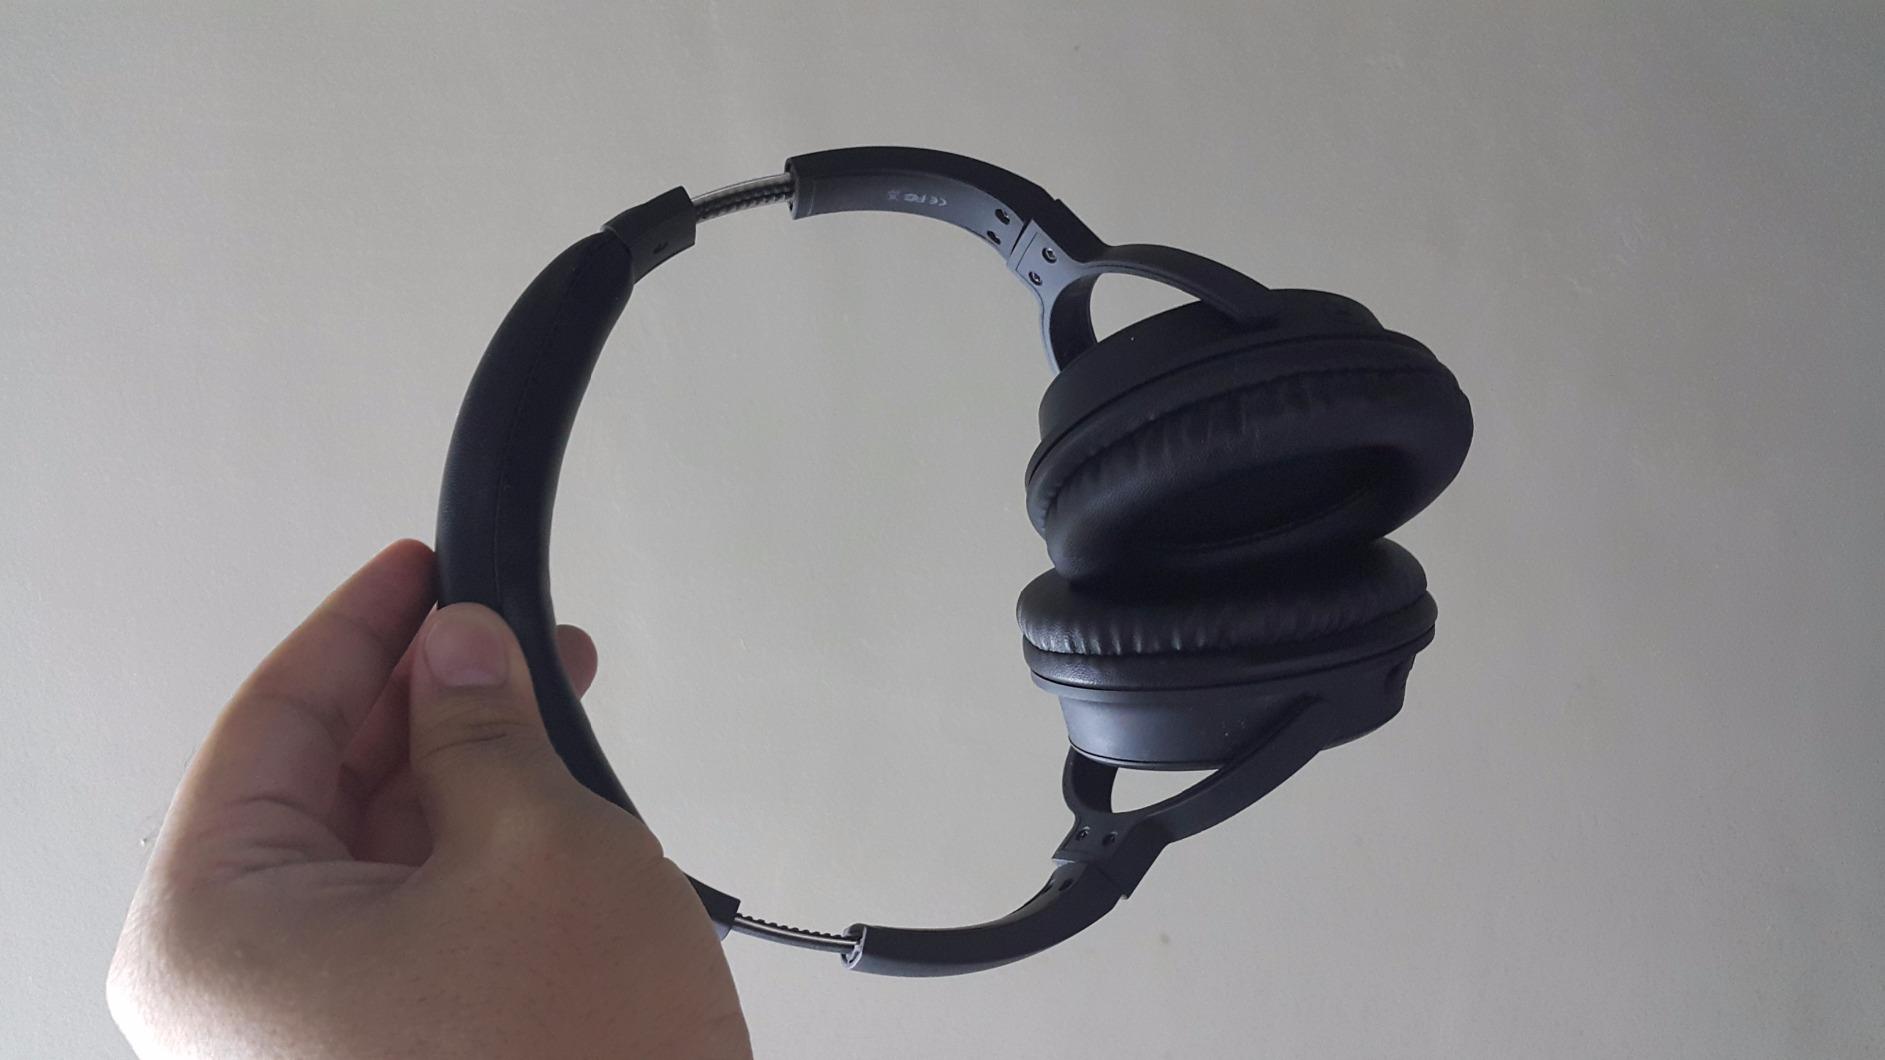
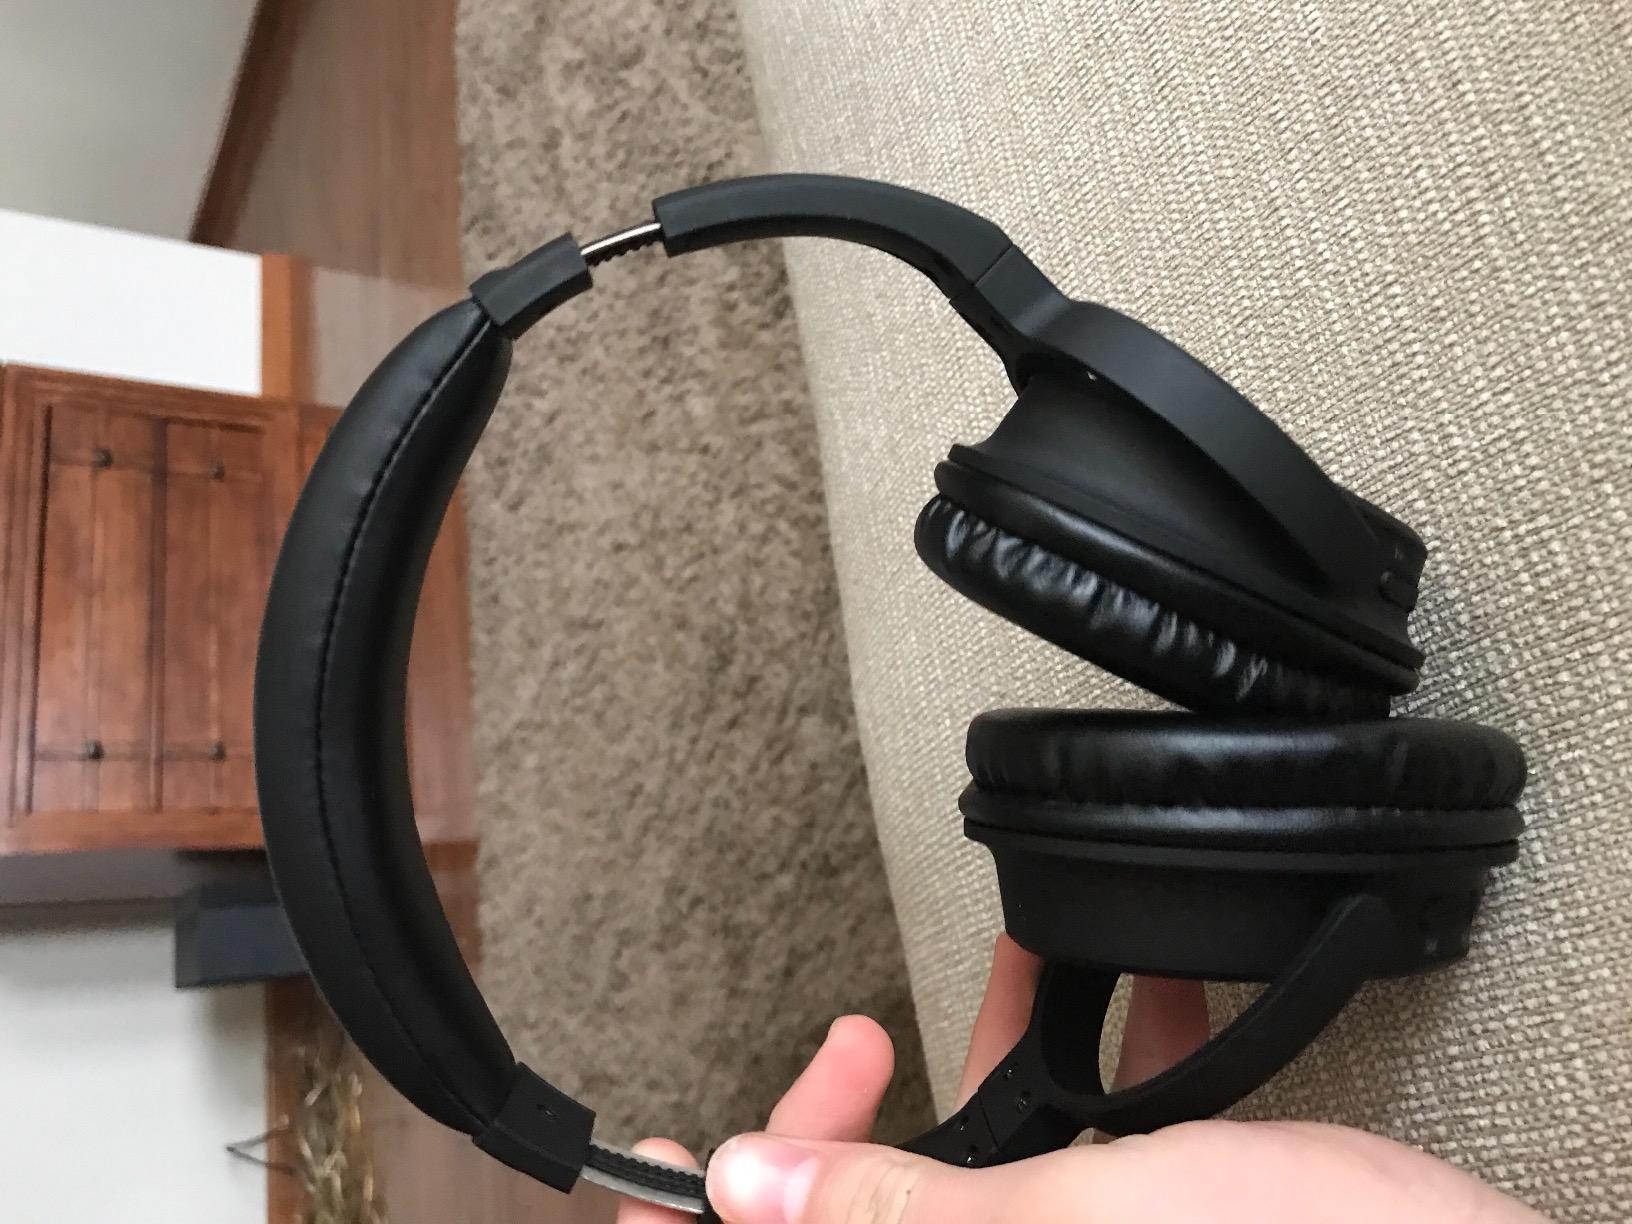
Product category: headphones
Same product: yes